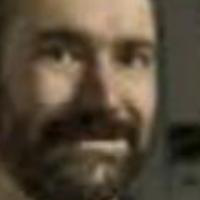
Age group: age 31-40